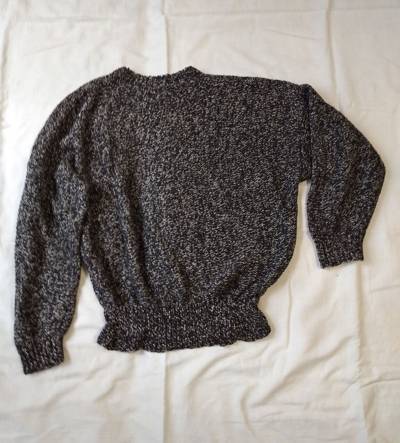
Waste category: clothes